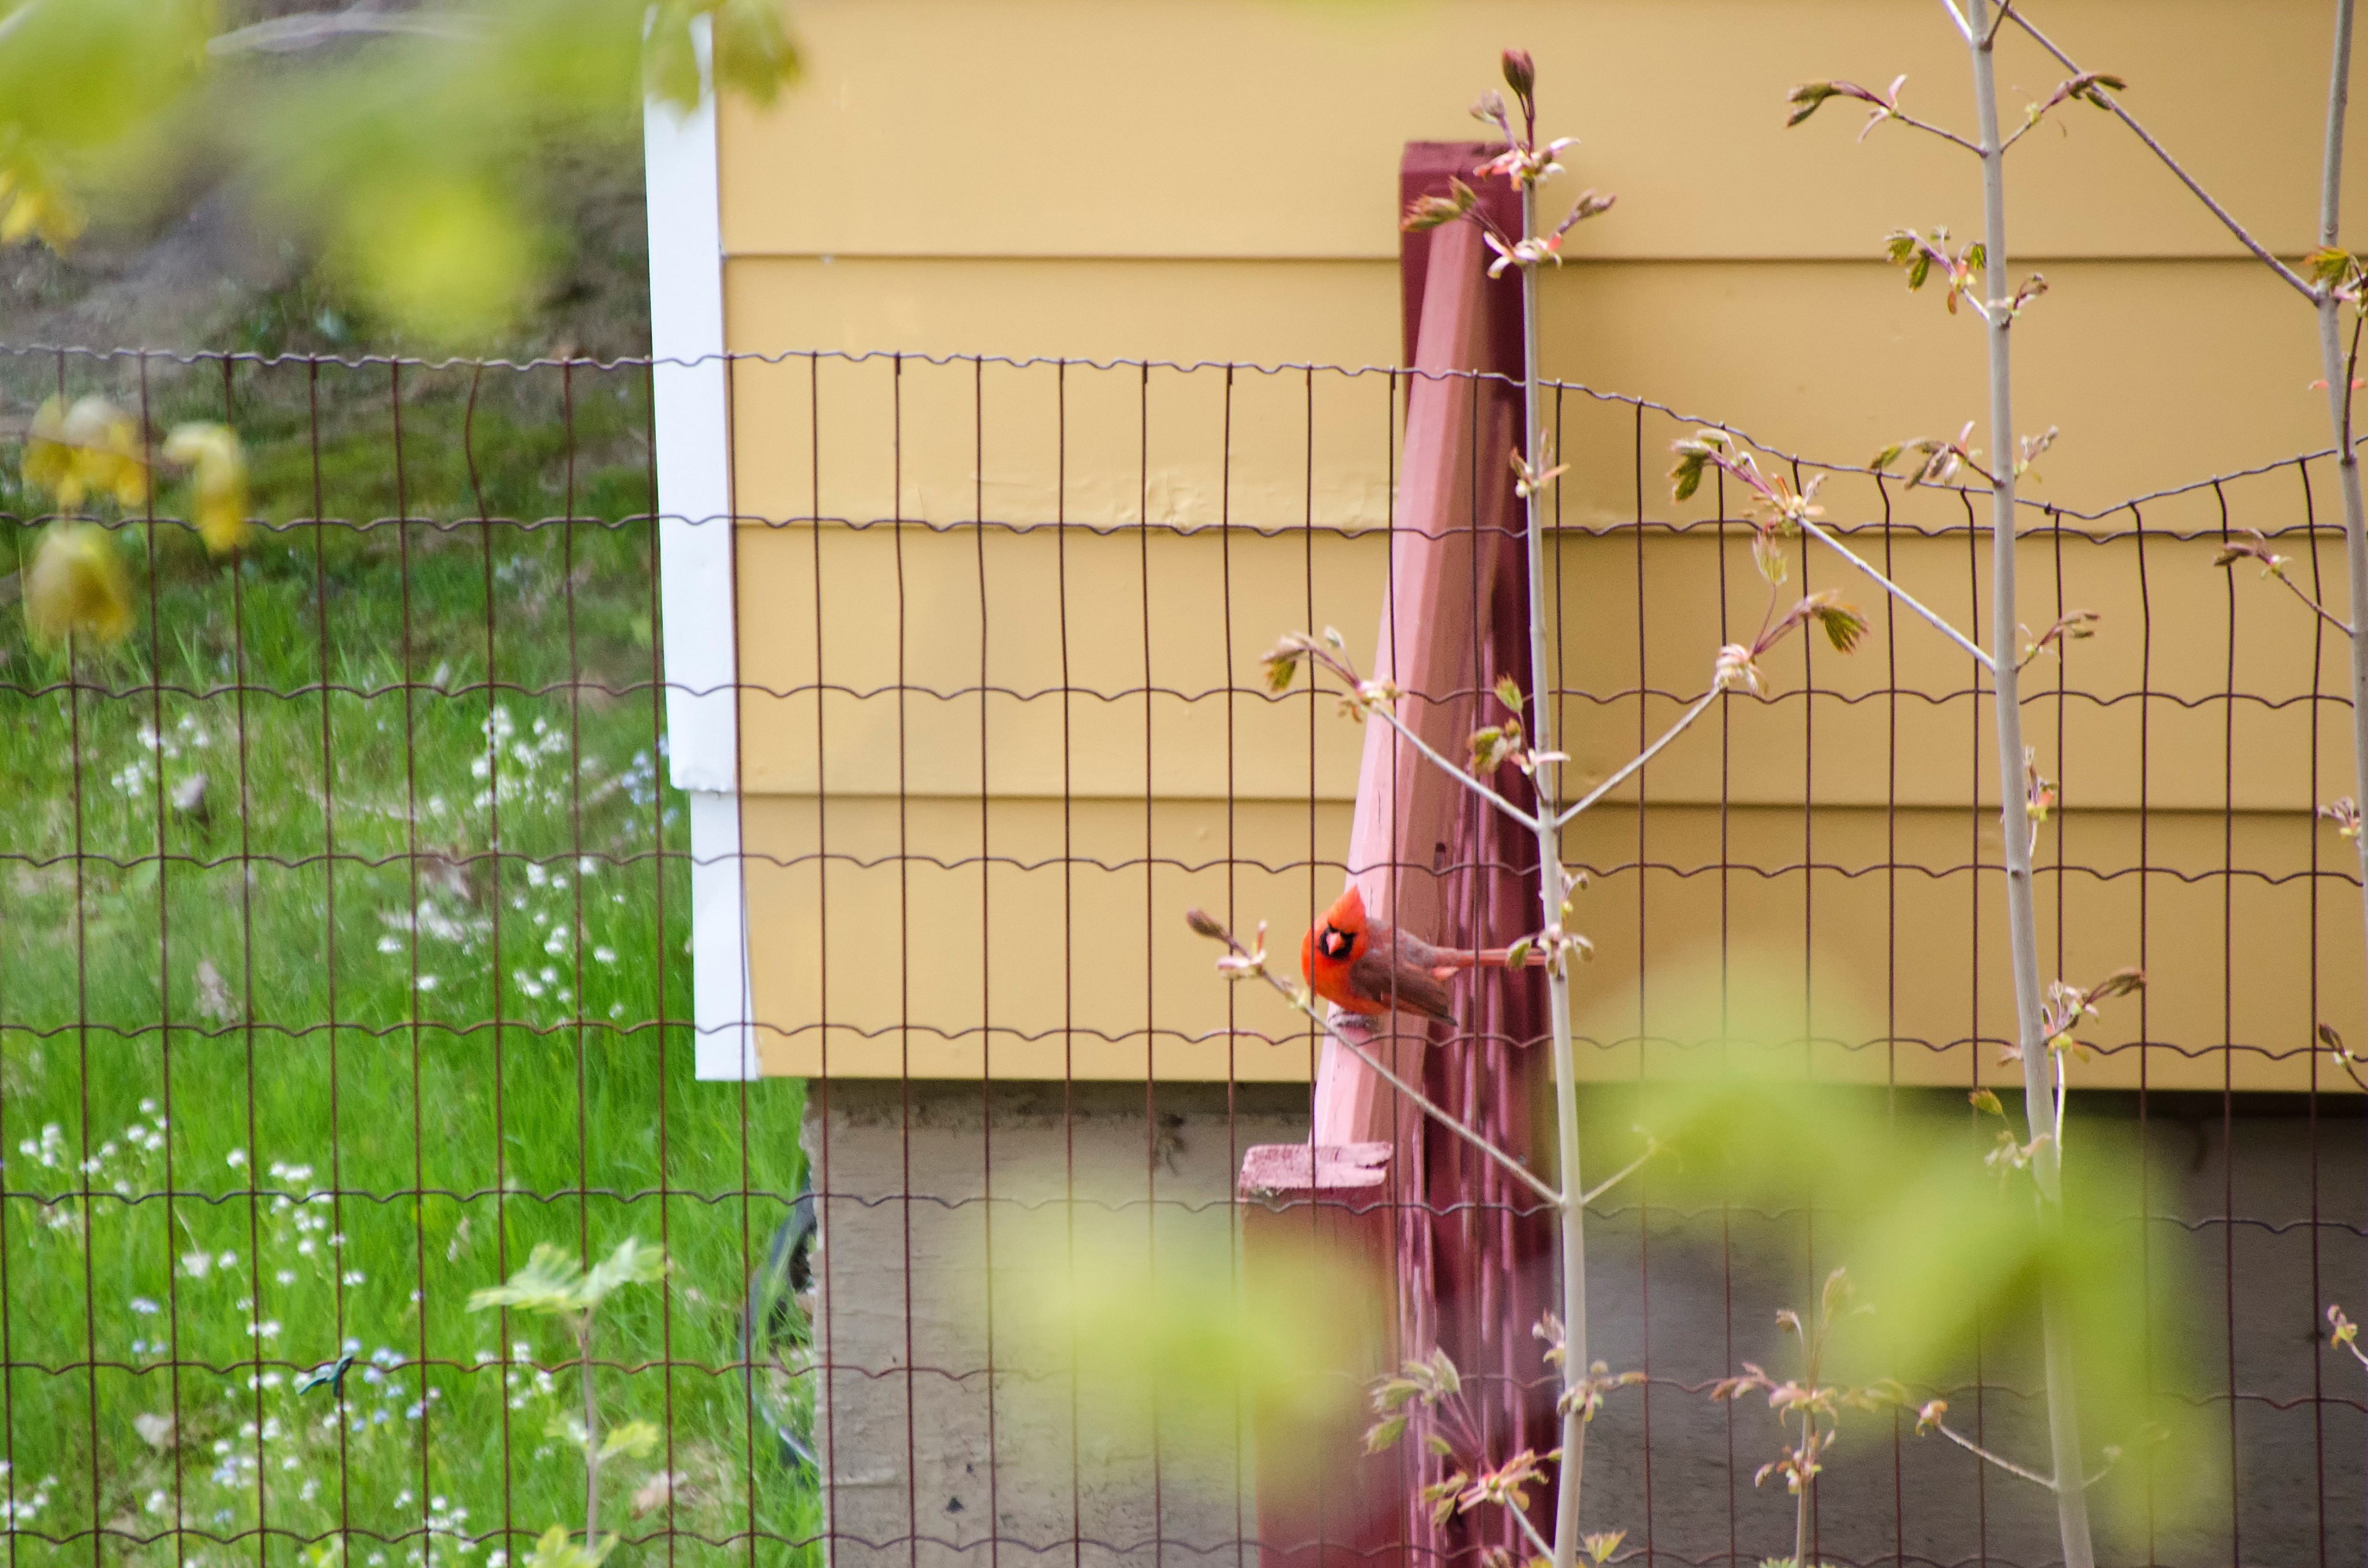
bird, flower, wall, green, color, canada, rouge, northern, quebec, cardinal, sherbrooke, oiseau